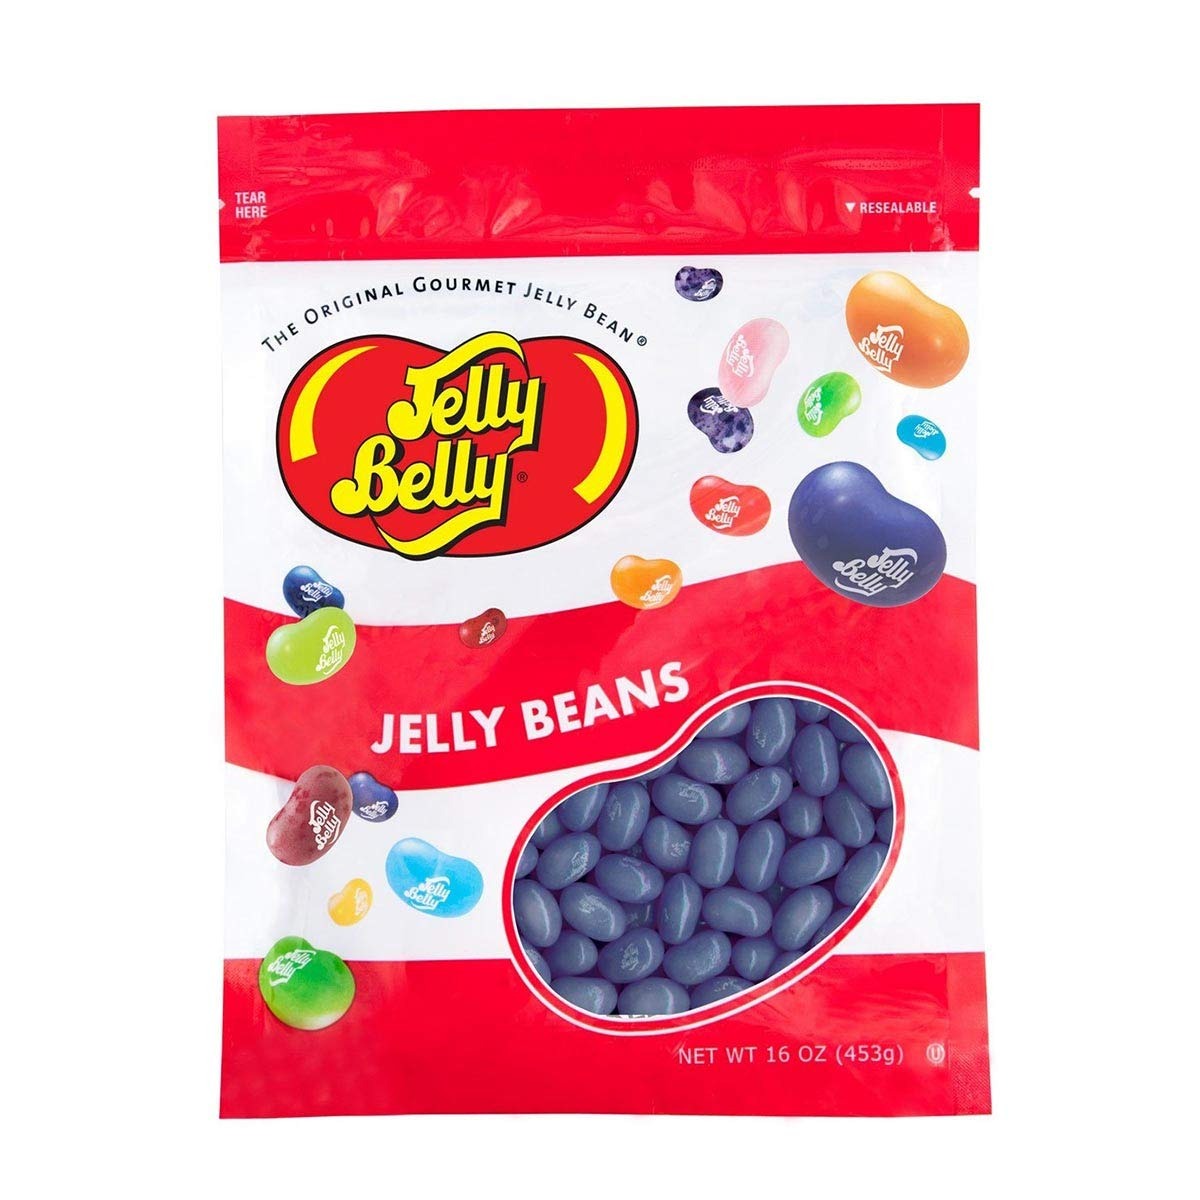
Item Name: Jelly Belly Island Punch Jelly Beans - 1 Pound (16 Ounces) Resealable Bag - Genuine, Official, Straight from the Source
Bullet Point 1: This is a one pound (16 oz) bag of fresh-from-the-factory Island Punch Jelly Bean goodness!
Bullet Point 2: Flavored with REAL passion fruit juice for sweet, juicy, fruity true-to-life flavor
Bullet Point 3: Peanut-free, OU Kosher, Fat-free, Gluten-free and Dairy-free, with only four (4) calories per bean
Bullet Point 4: The bag is resealable for optimal freshness and longevity
Product Description: In need of a tropical getaway? Then grab some Island Punch jelly beans and be whisked away! Bursting with sweet tropical flavor, this bean is sure to relax you almost as much as your own private beach in the Pacific.16 oz re-sealable bag.Also available in a 10lb case.Approximately 400 beans per pound. Color as represented is as accurate as possible, depending on your video and/or monitor settings.All Jelly Belly jelly beans are OU Kosher. Gluten free, peanut free, dairy free, fat free and vegetarian friendly.
Value: 16.0
Unit: Ounce

Price: 13.99